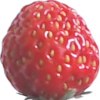
Label: strawberry